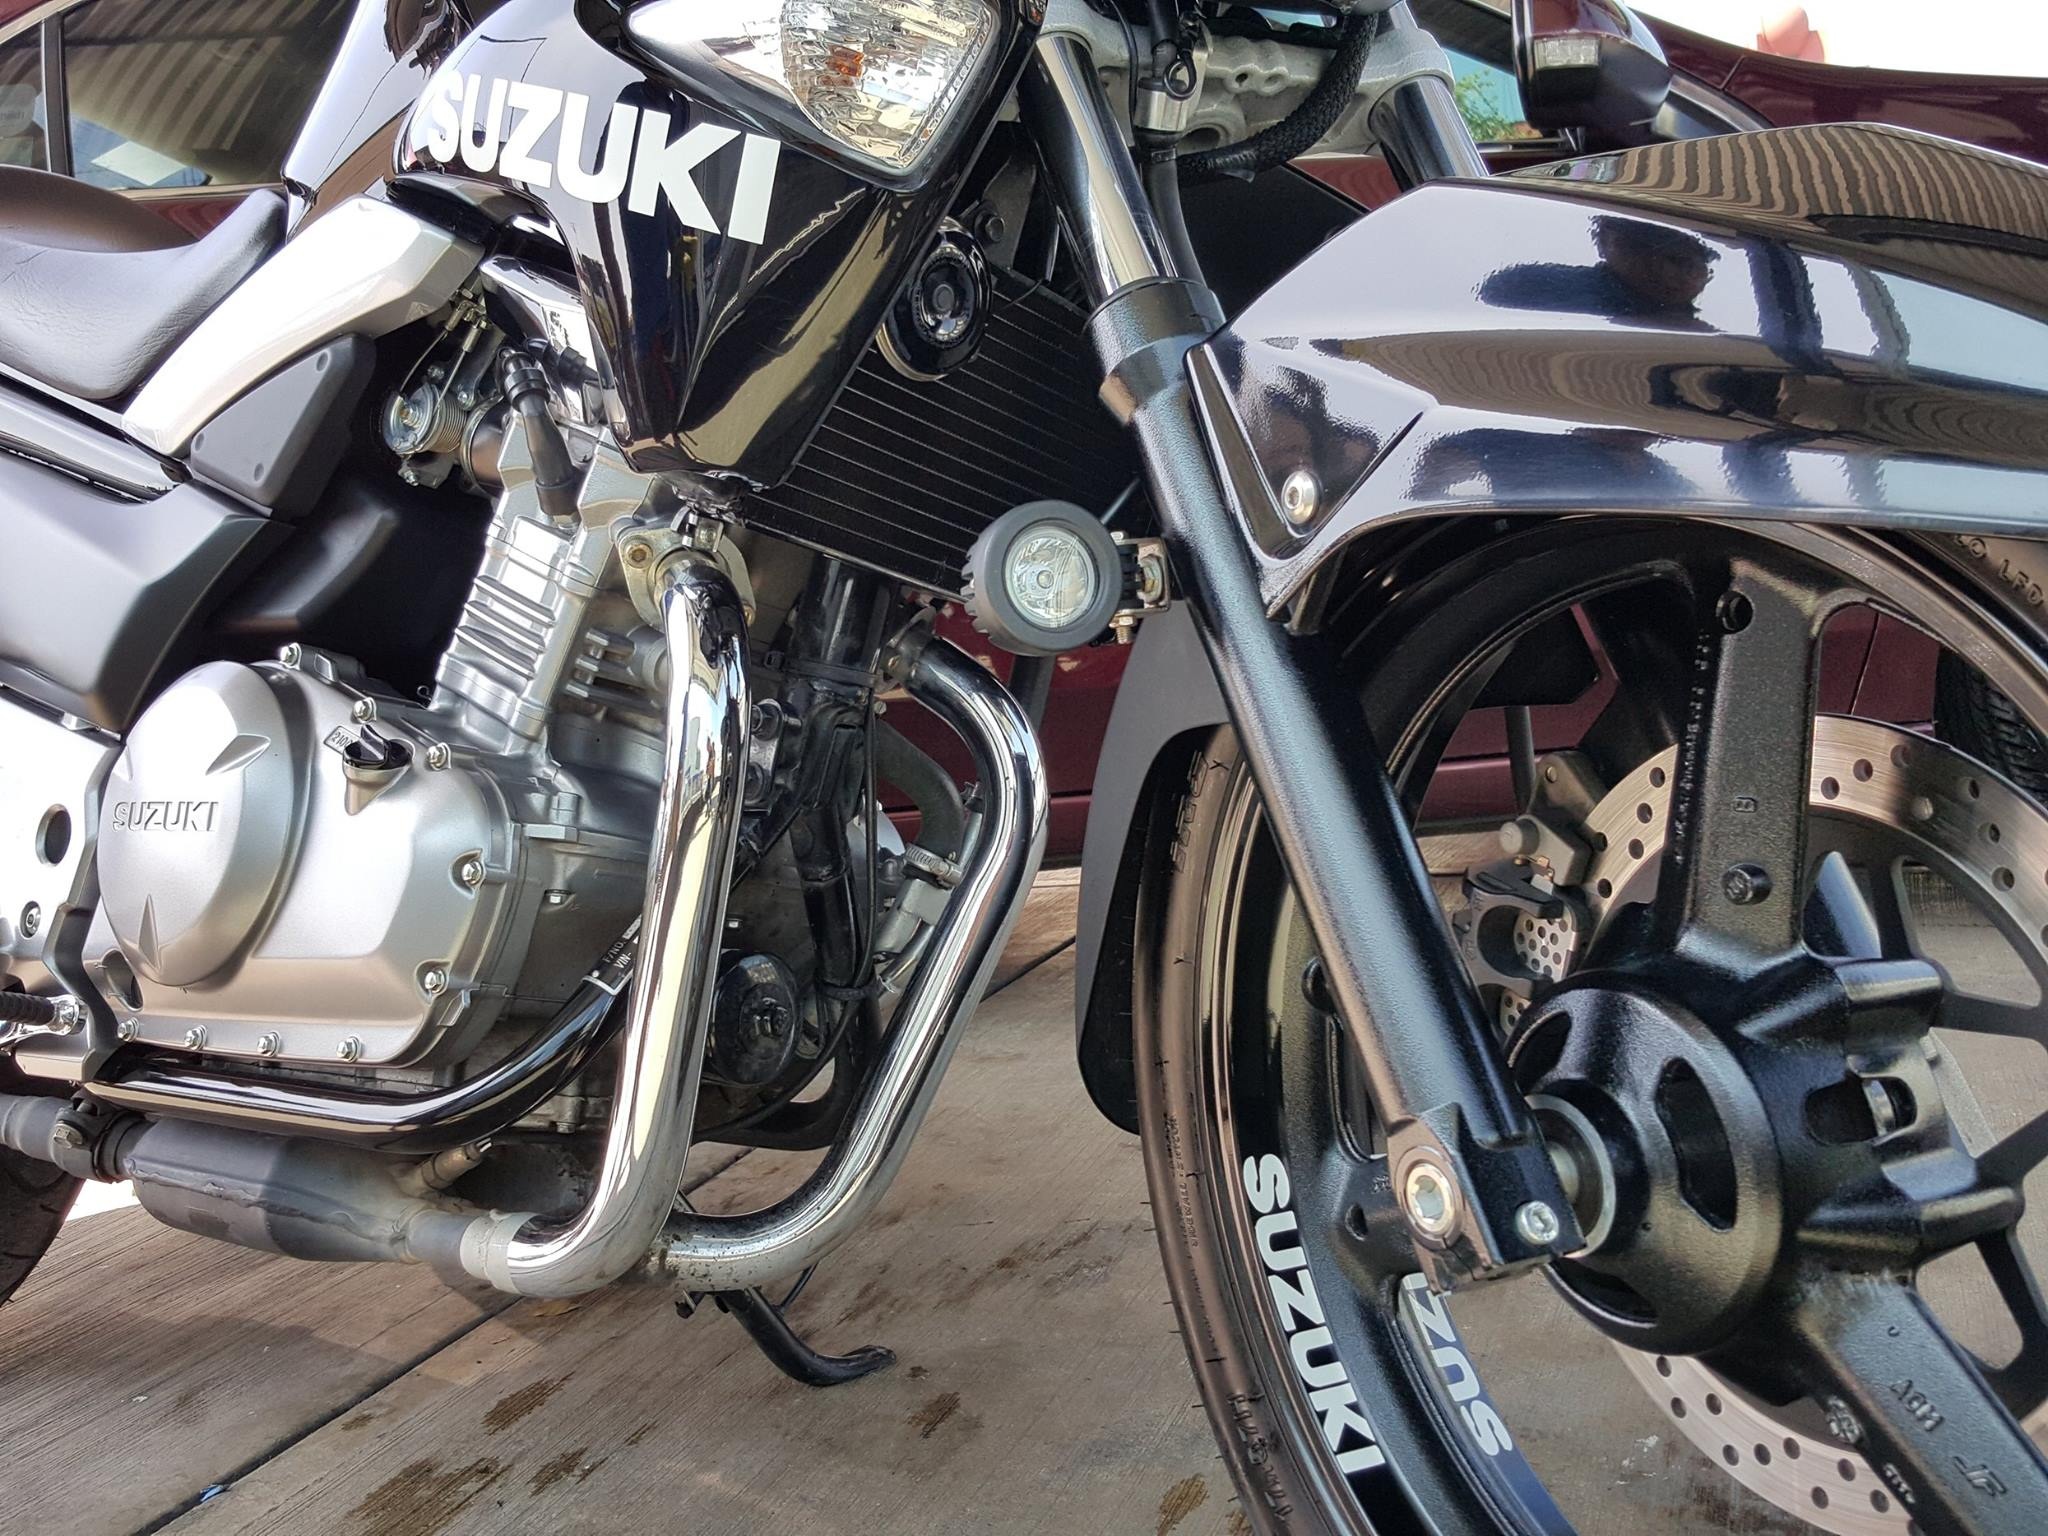
sport, car, wheel, vehicle, motorcycle, rim, suzuki, chopper, cruiser, motorcycling, land vehicle, automobile make, automotive exterior